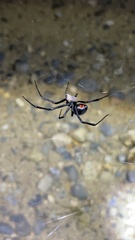
Species: Lactrodectus_hesperus